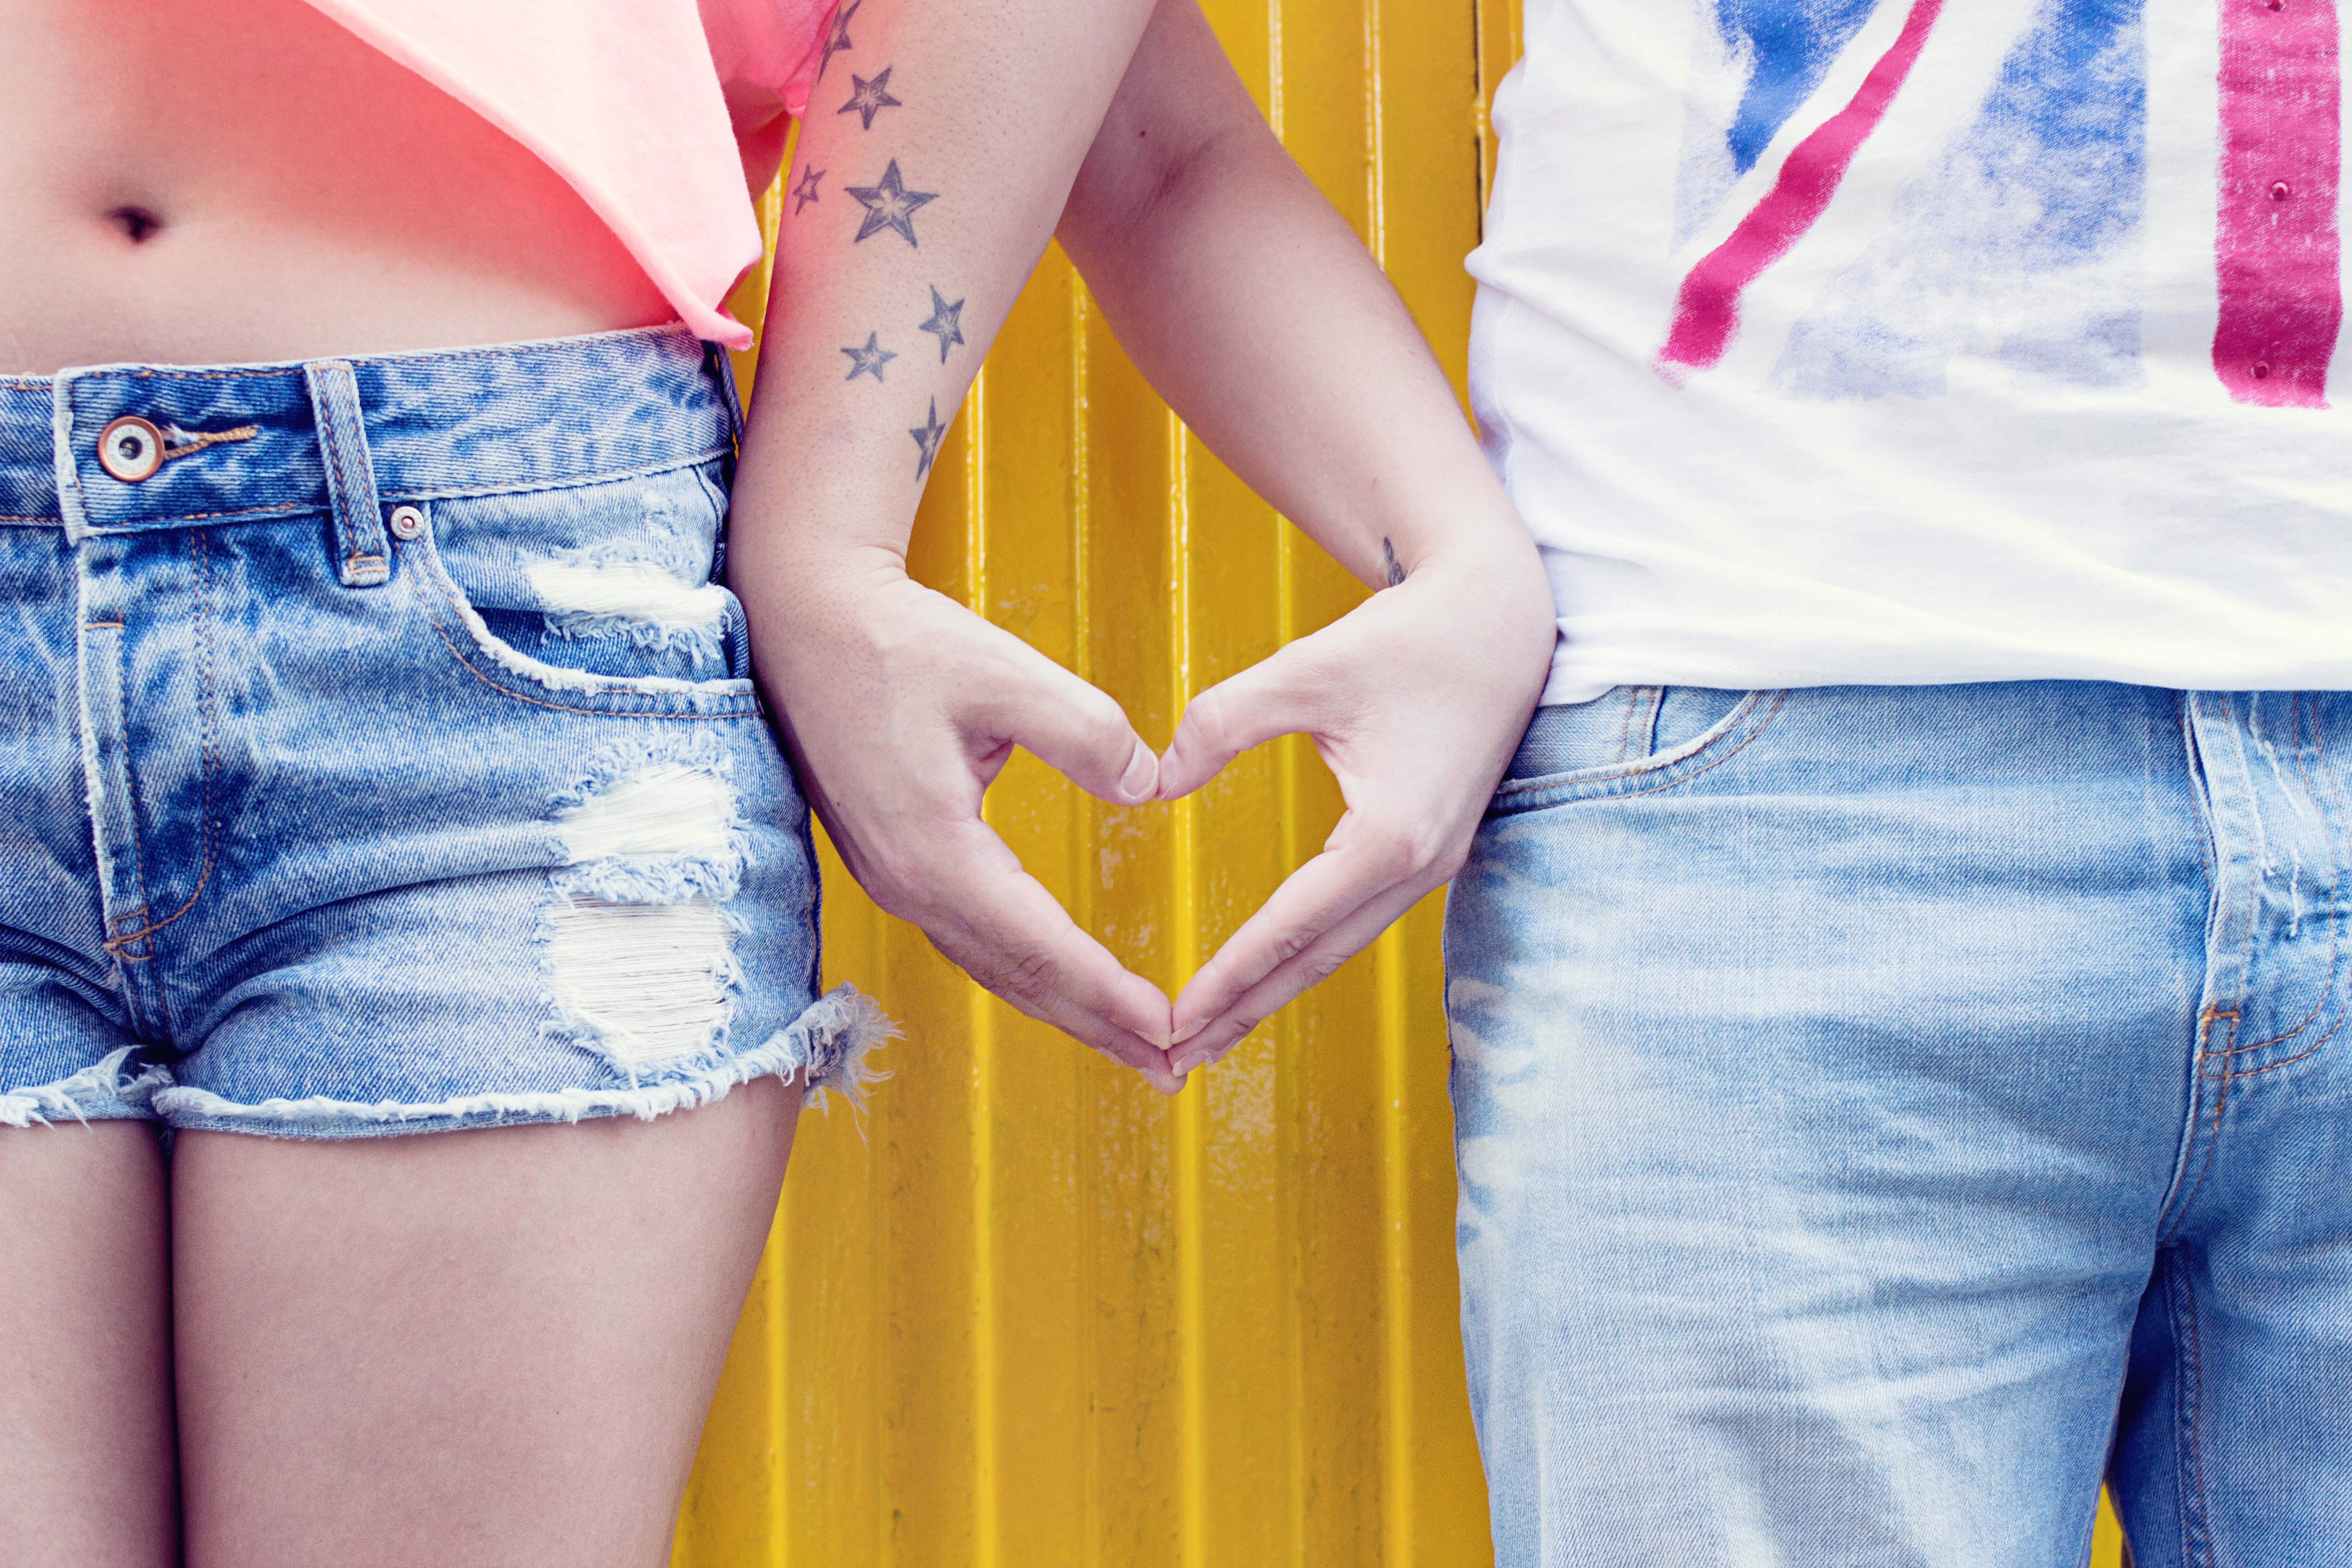
people, photography, trunk, leg, love, heart, model, young, jeans, tattoo, color, fashion, blue, clothing, together, human body, hands, shorts, thigh, abdomen